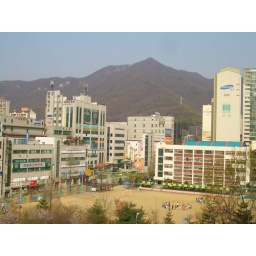
View of the mountain from my front door. Also, the closest building to the mountain in the pcture is the building that houses the school.